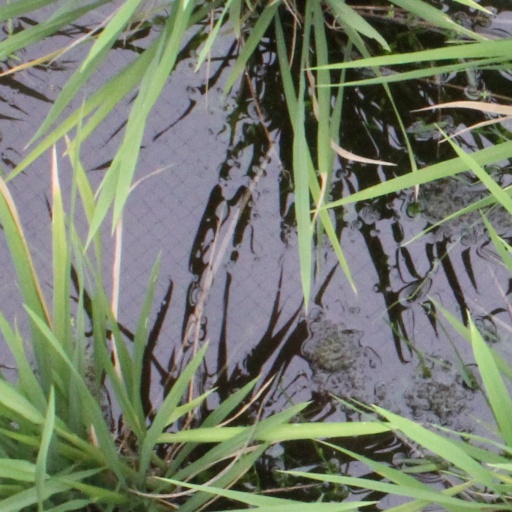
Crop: rice